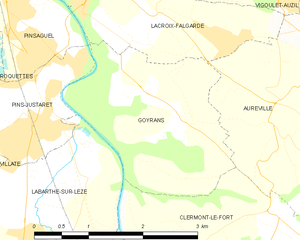
Goyrans est une commune française située dans le département de la Haute-Garonne, en région Occitanie. Elle fait partie de la communauté d'agglomération du Sicoval.